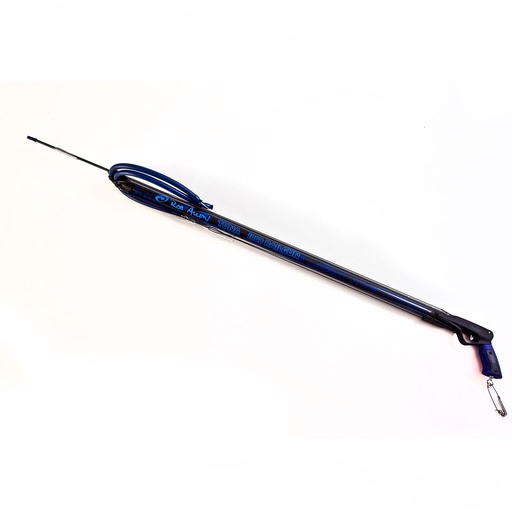
Rob Allen Tuna Railgun
Where to start! The Rob Allen Tuna Railgun is the heavy hitter of the range. With more power and punch any game fish in its sights is in trouble Rob Allen offer a lifetime warranty on the handle, trigger mechanism, and barrel making this an easy choice for beginner to advanced spearos. Rob Allen Tuna Railgun Features: Low profile OPEN muzzle Robust integrated rail barrel Ergonomic pistol grip handle with loading butt and soft touch over grip. Sear activated line release Solid anchor point with swivel shark clip 2X Quality RA blue 16mm powerbands with Dyneema bridles HD 400lb monofilament shooting line 7.5mm hardened Spring steel spear with tri-cut tip, HD barb and pin Easy disconnect gun bungee with swivel clip Field friendly no tool maintenance.
Brand: ROB ALLEN
Category: Sporting Goods > Outdoor Recreation > Fishing > Fishing Spears